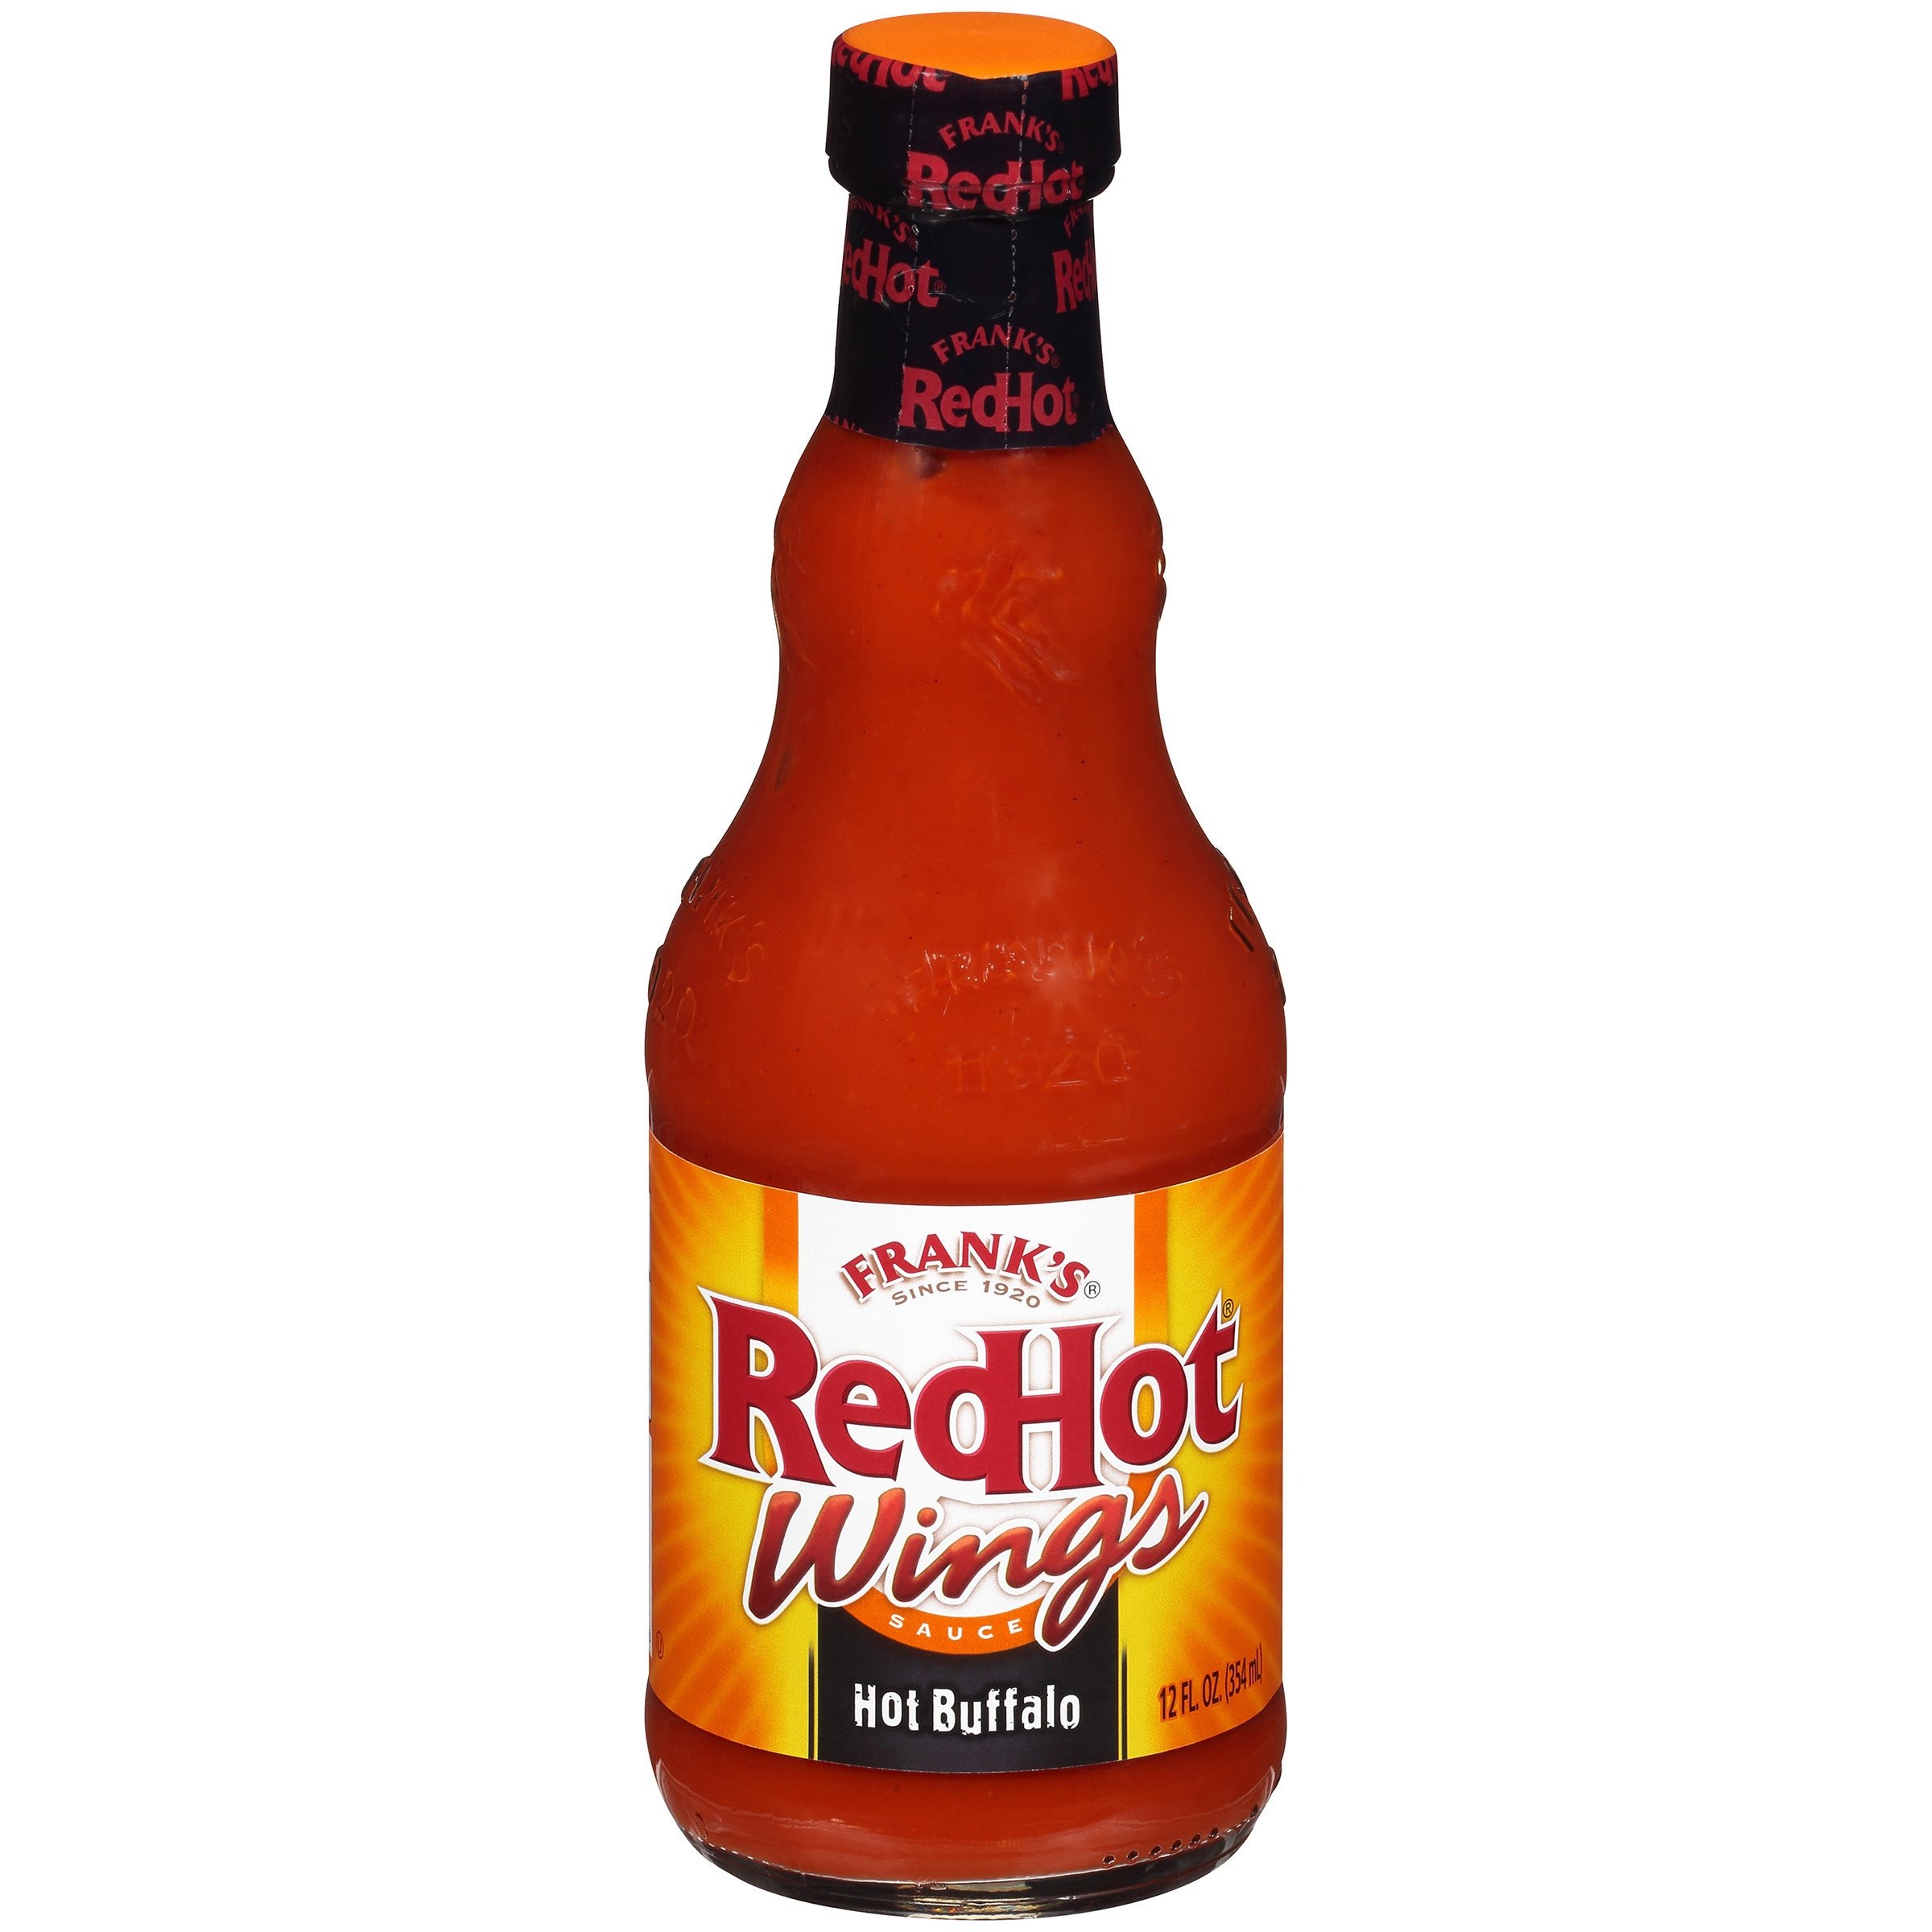
Item Name: Frank's RedHot Hot Buffalo Wings Sauce, 12 fl oz
Bullet Point 1: Add extra heat to your favorite Buffalo wings
Bullet Point 2: Product of the USA
Bullet Point 3: Ready-to-use sauce with the secret ingredient used in the original Buffalo wings created in Buffalo, NY in 1964
Bullet Point 4: Also makes a great dipping sauce or can be splashed on everyday foods like burgers, popcorn, tacos, and corn on the cob
Bullet Point 5: Kosher certified and gluten free
Value: 12.0
Unit: Fl Oz

Price: 4.99